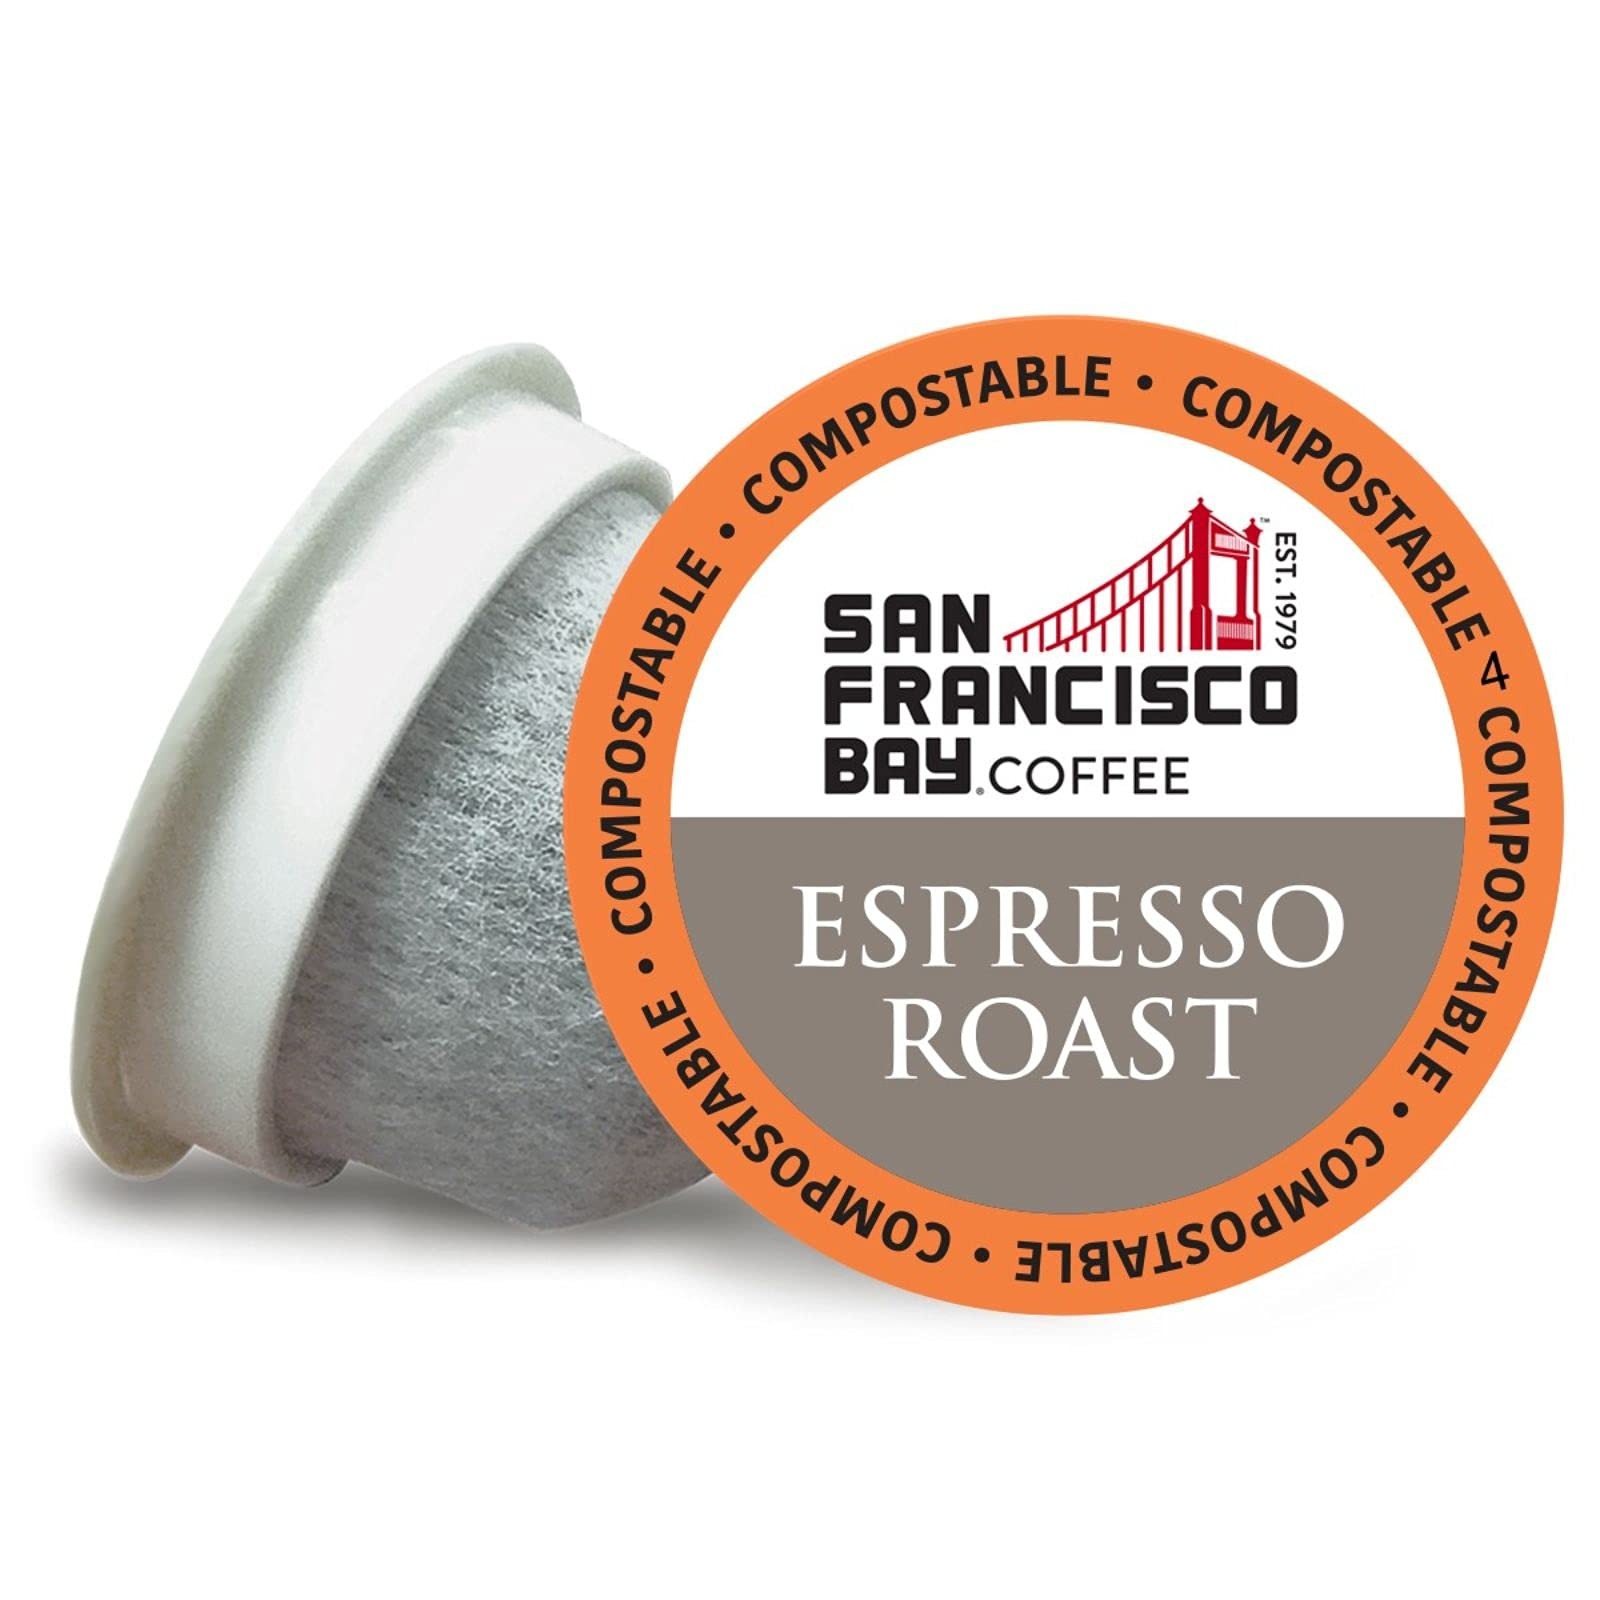
Item Name: San Francisco Bay Compostable Coffee Pods - Espresso Roast (120 Ct) K Cup Compatible including Keurig 2.0, Dark Roast
Bullet Point 1: Our Espresso Roast is rich, complex and full-bodied. Enjoy this medium dark roast, made with the finest beans grown in Central America, any time of day.
Bullet Point 2: KEURIG COMPATIBLE: Our OneCup Coffee Pods are specially designed for use with K-cup style single serve brewers including Keurig 2.0. SF Bay Coffee is not affiliated with Keurig Green Mountain.
Bullet Point 3: QUALITY COFFEE: San Francisco Bay Coffee uses only 100% arabica coffee and certified Kosher coffee beans. Hand picked and grown in high altitude. We're so confident you'll love it, we back it with a satisfaction guarantee.
Bullet Point 4: ECO-FRIENDLY, COMPOSTABLE: OneCup pods, including the outer bag and one-way coffee valve, are made from plant-based materials and are certified commercially compostable by BPI.
Bullet Point 5: SF BAY COFFEE is a family owned, American made company with a rich tradition. Our reputation reflects on us as a family so if you're ever not happy with your purchase, call us and we'll make it right.
Value: 120.0
Unit: Count

Price: 54.93